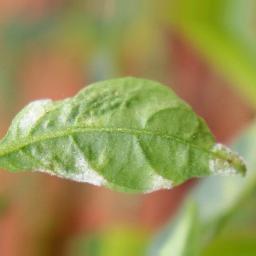
Label: powdery mildew